AMC Pacer

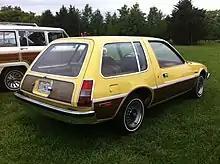
1977 Pacer DL station wagon with woodgrain

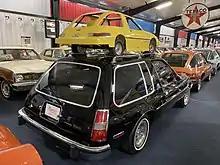
1977 Pacer wagon with a ride-on toy car (miniature automobile) for children attached to the roof rack

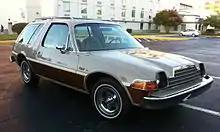
1978 Pacer DL station wagon

American Motors began the development of an entirely new car in 1971. It invested $52 million in tooling and $8 million in associated expenses to bring out the Pacer. Production began in January and the Pacer was unveiled on 13 January 1975. Sales in AMC dealer showrooms began on 28 February 1975. The Pacer was designed to attract buyers of traditional large cars to a smaller package during a time when gasoline prices were projected to rise dramatically. The new car was well received and seen as futuristic by journalists and buyers. Pacer production, which started at 530 cars a day was increased to 700 a day by April, and went up to 800 per day in September. Pacer sales success can be attributed to lack of competition from the other domestic automakers who had been blindsided by the oil crisis. Production passed 100,000 Pacers in less than eight months after production began. This was the first time a new AMC model achieved the 100,000 mark in less than one year. By way of comparison, it took more than two years for the Gremlin to reach 100,000 units after production of it began in January 1970. The early demand outstripping production capacity affected the Pacer's build quality. In its first year of production, the Pacer sold well, with 145,528 units. The increased demand for compact, economy vehicles grew rapidly, and the other automakers were rolling out their small cars. Pacer sales fell after the first two years.